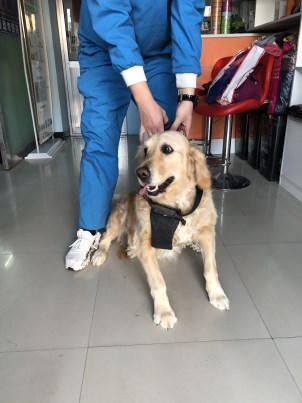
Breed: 5355-n000126-golden_retriever